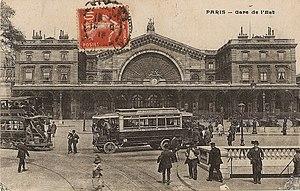
Carte postale ancienne Paris (10e arrondissement)
La réplique de Paris et de ses environs est un projet de construction planifié en 1917, pendant la Première Guerre mondiale, par l’état-major français, afin de leurrer les aviateurs allemands venant bombarder Paris. La capitale devait être plongée dans l'obscurité complète et des leurres reproduisant le paysage nocturne de la ville devaient être créés à distance. Censée être bâtie au nord-ouest et au nord-est de Paris, cette réplique ne vit pourtant pas le jour dans sa totalité, seules quelques constructions aux alentours de Gonesse, Maisons-Laffitte et Chelles furent mises en service deux mois avant l'armistice de 1918.
Cet article recense les monuments historiques du 10ᵉ arrondissement de Paris, en France.
La Compagnie générale des omnibus est constituée en 1855 par fusion de plusieurs compagnies de transports urbains parisiens, sur la pression des autorités de l'époque soucieuses d'organiser le transport public de voyageurs à Paris.